Summerhill, County Meath

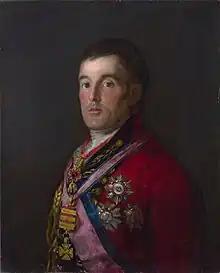
The Duke of Wellington reputedly stated, in reference to his birthplace, that "being born in a stable doesn't make one a horse". In fact, he never made such a comment.

Between Trim and the area of Summerhill stand the ruins of Dangan Castle, which was the childhood home of Arthur Wellesley, 1st Duke of Wellington.